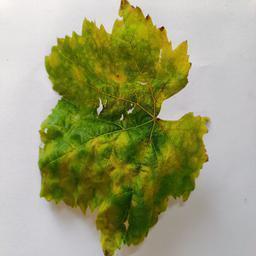
Label: Downy Mildew